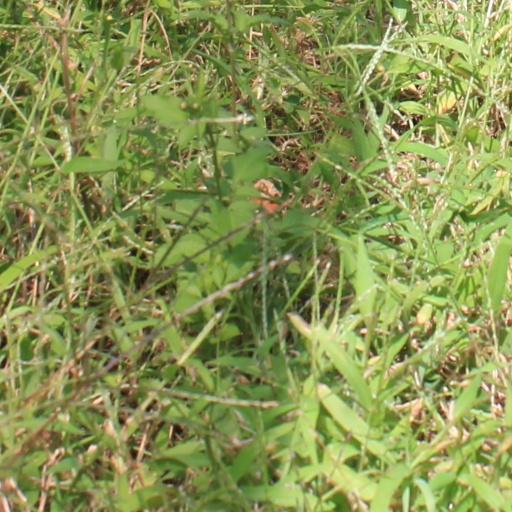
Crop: grape